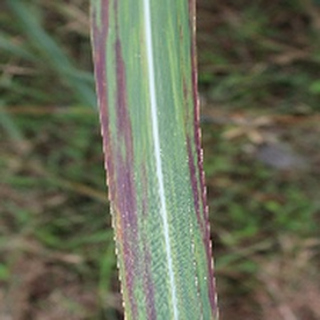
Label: sugarcane_bacterial_blight